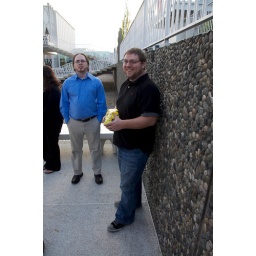
Adam leans against a pebble wall with his favorite bag of popcorn.